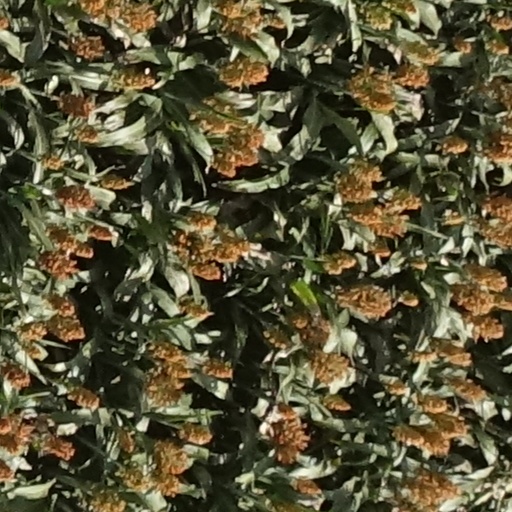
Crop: sorghum